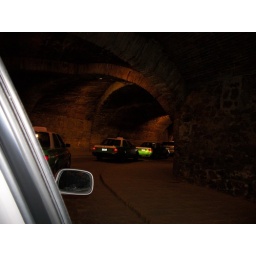
sma 019A main street in Guanajoto under ground